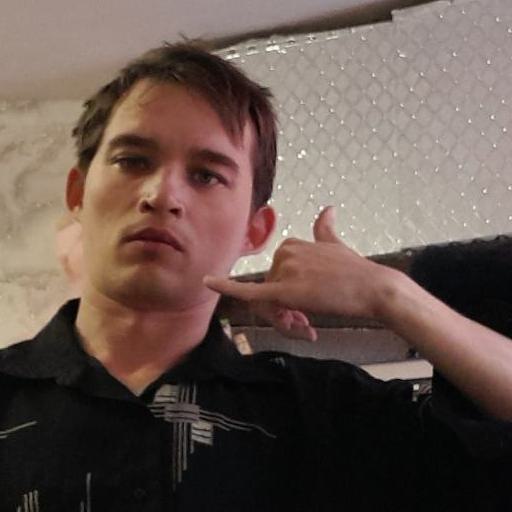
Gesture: call